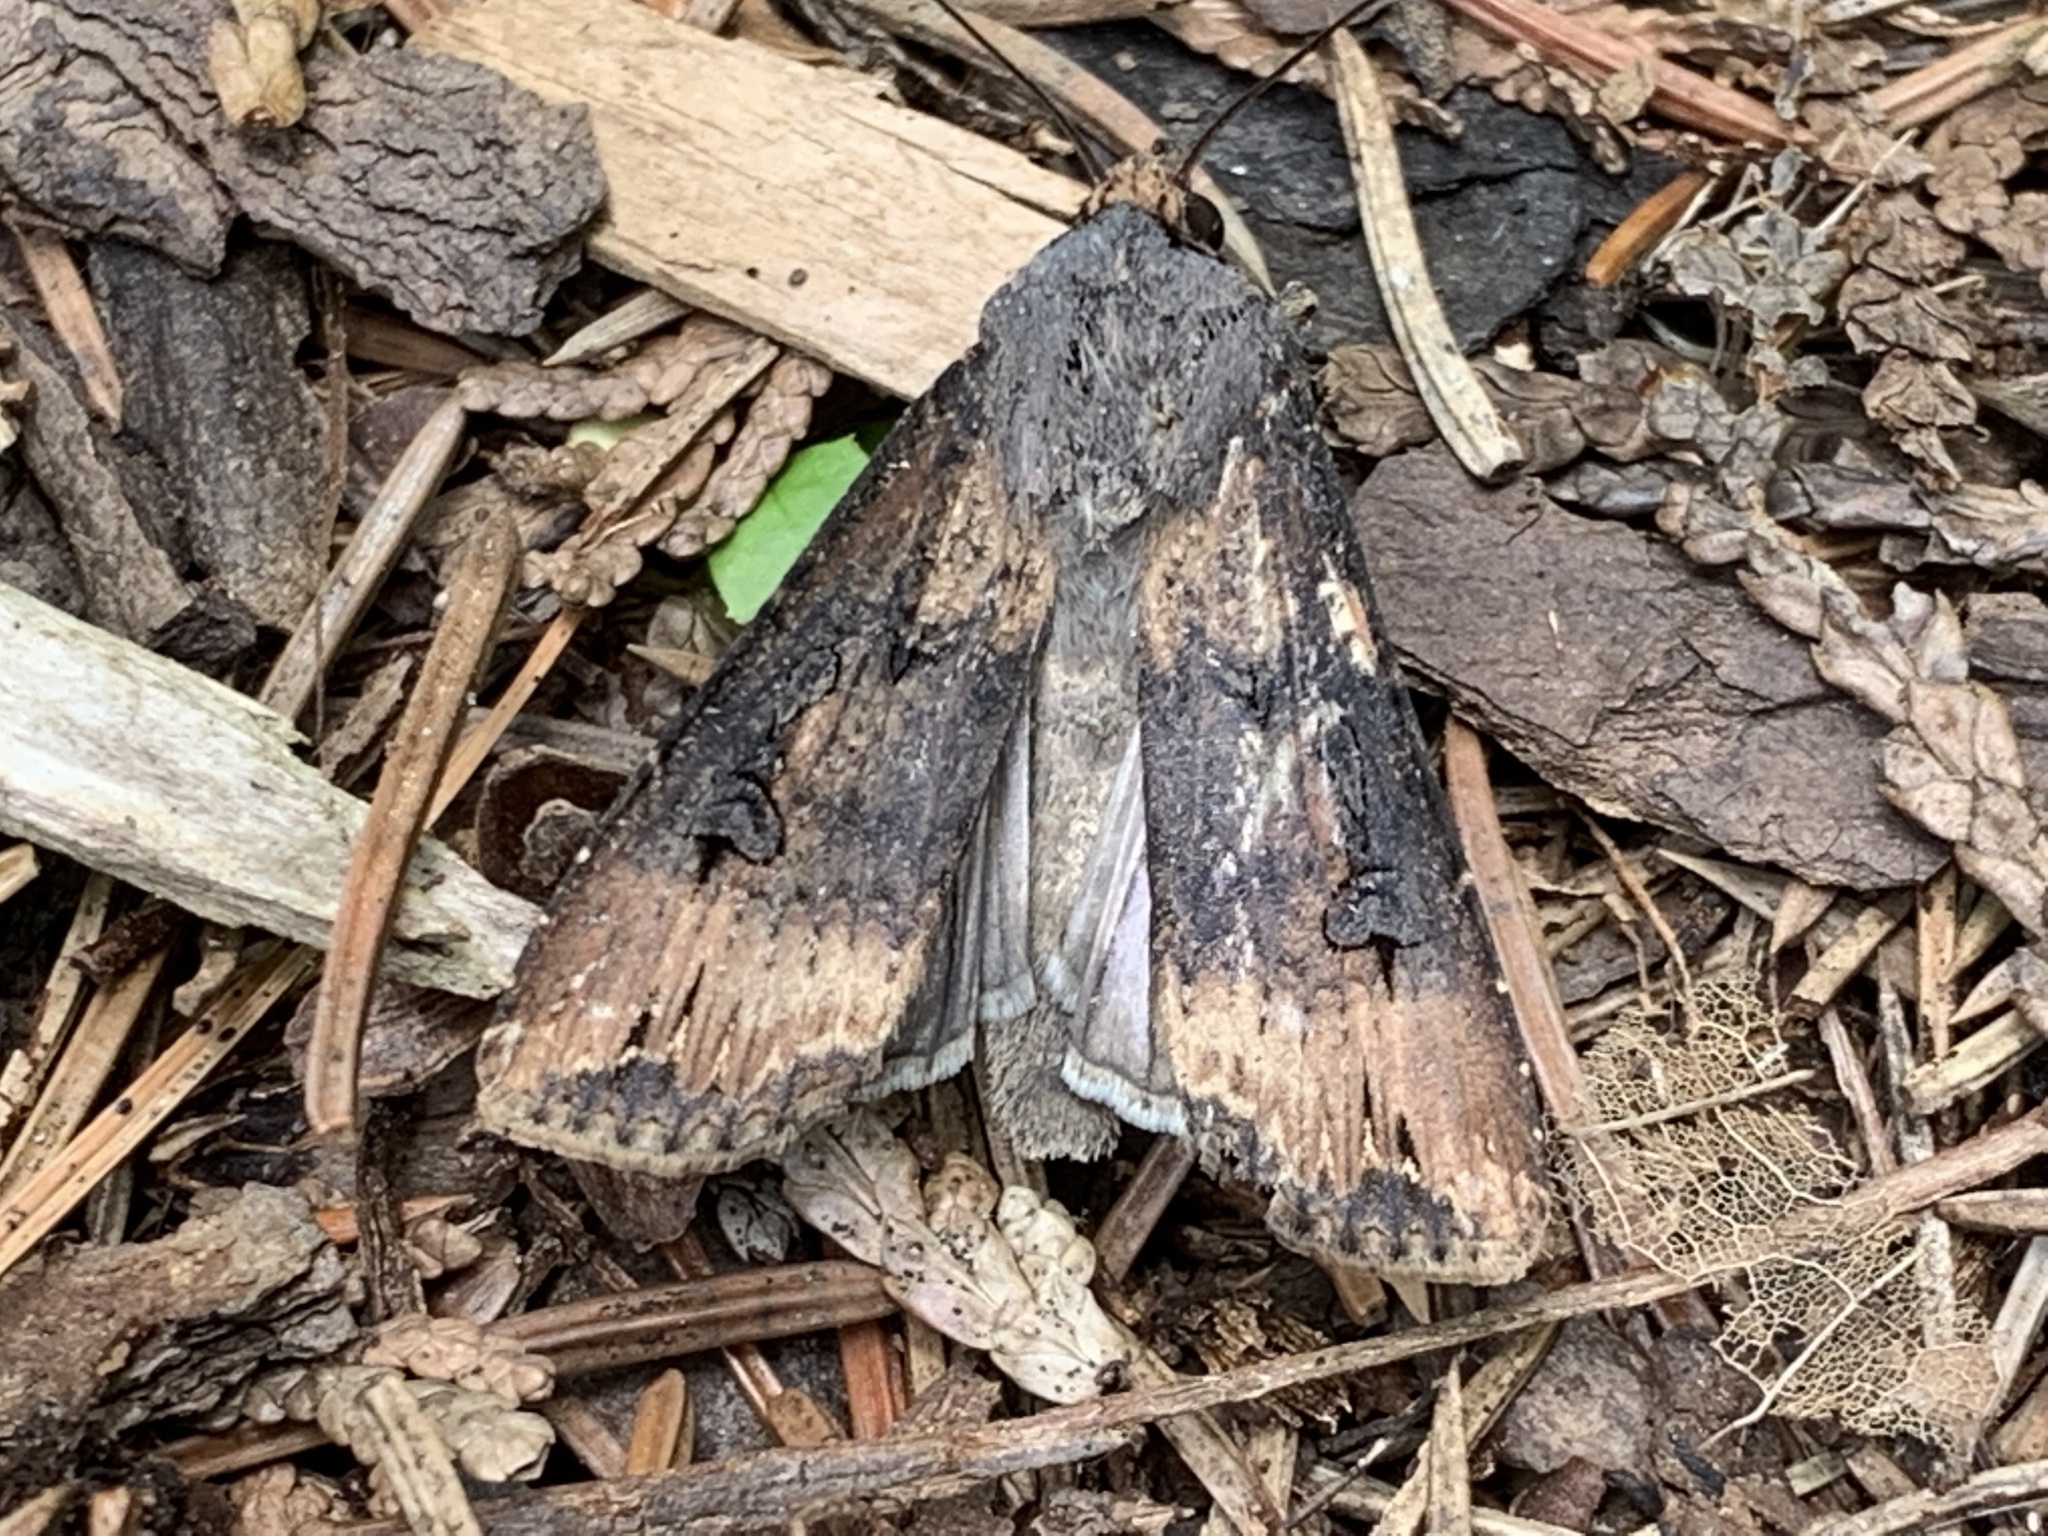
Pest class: cutworms